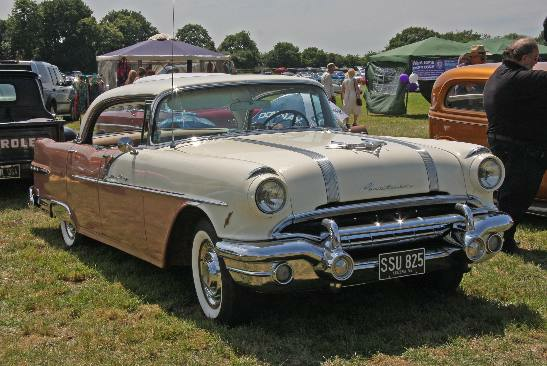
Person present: No